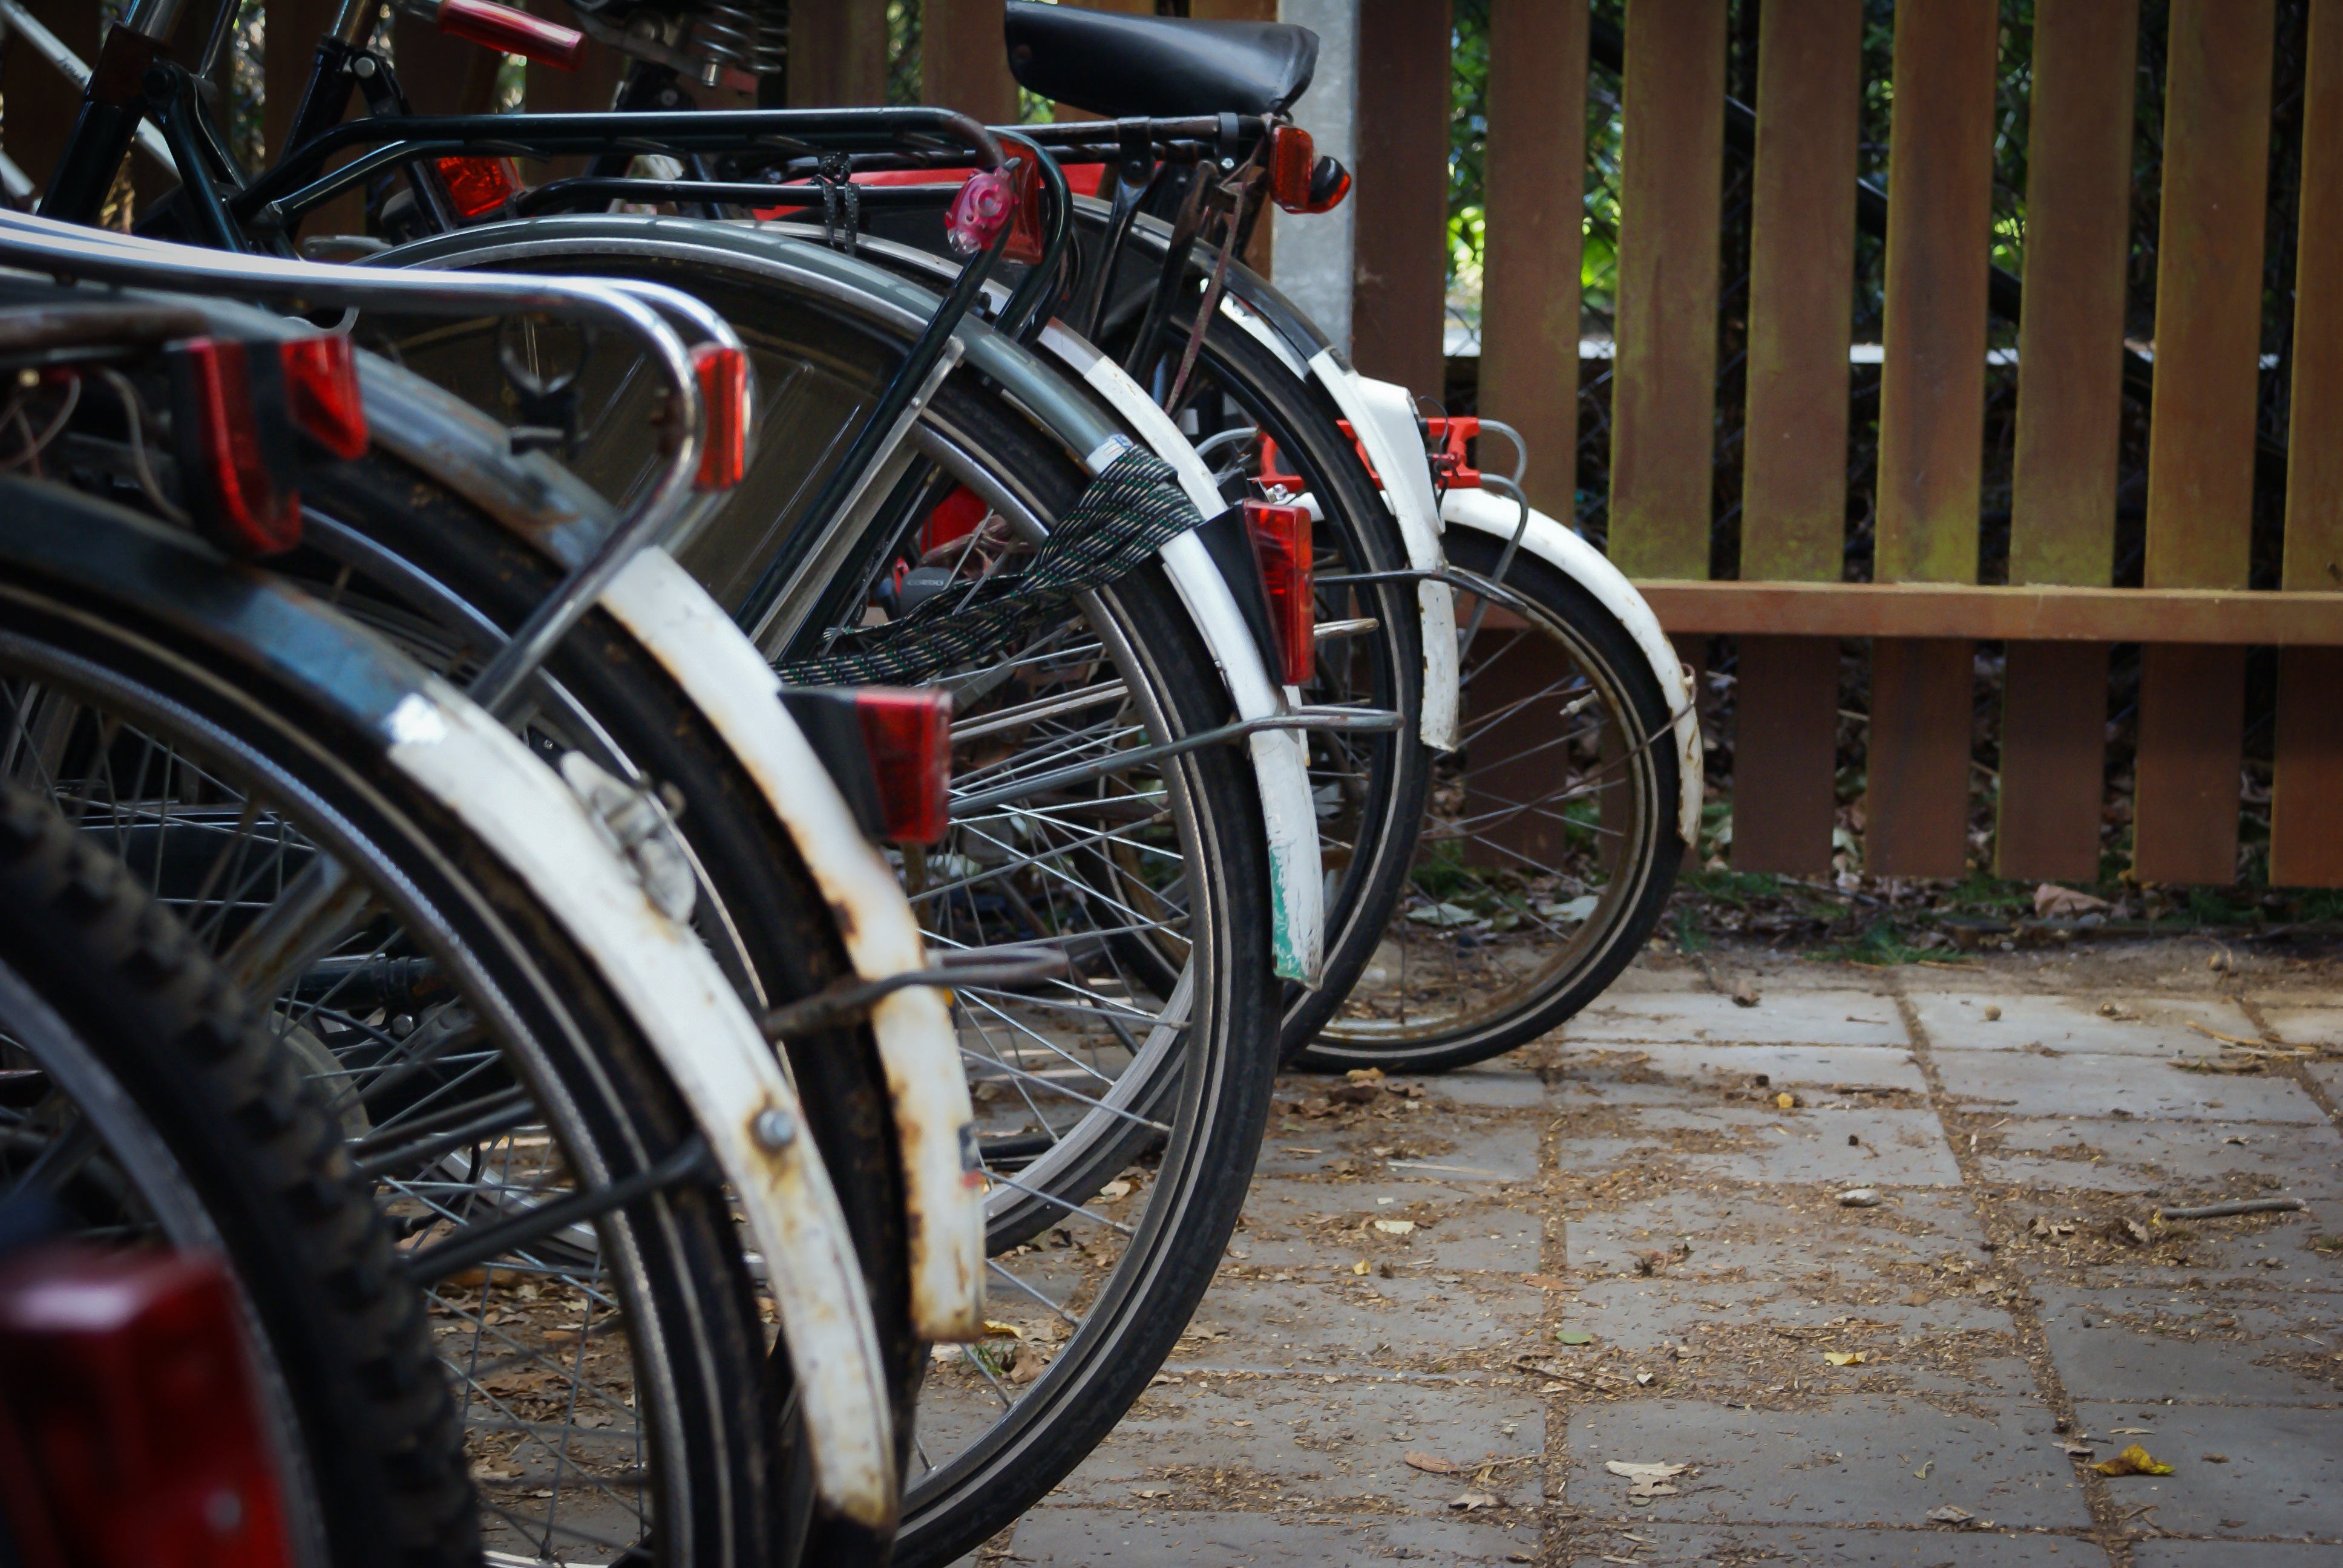
wheel, bicycle, parking, band, vehicle, motorcycle, tire, sports equipment, cycling, spokes, carrier, rear, stabling, bicycle wheel, land vehicle, mudguard, rear light